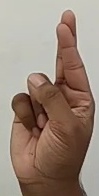
ASL sign: R